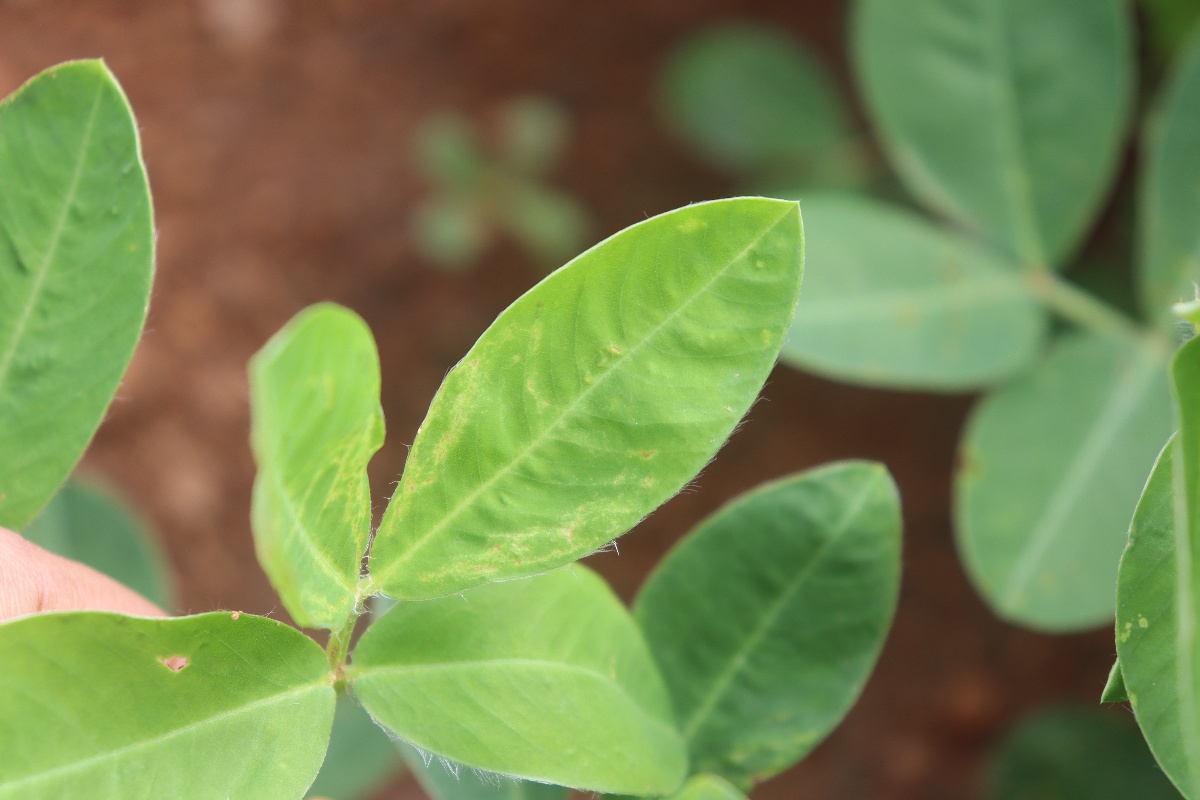
Label: early_leaf_spot